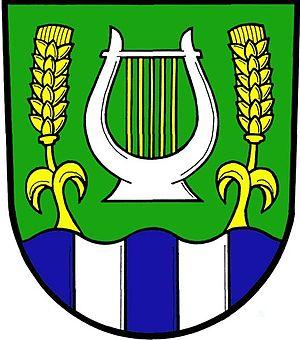
Kaliště est une commune du district de Pelhřimov, dans la région de Vysočina, en République tchèque. Sa population s'élevait à 346 habitants en 2019.